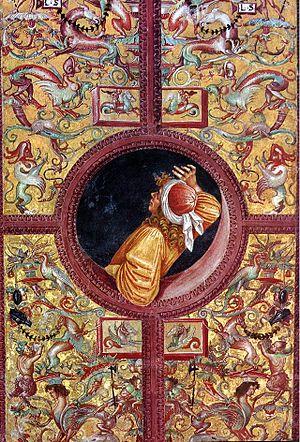
La Chapelle San Brizio ou Cappella Nova est une chapelle située dans le transept droit de la cathédrale d'Orvieto. La chapelle est connue par le cycle de fresques « Histoires des Derniers Jours » commencé sur les voûtes par Fra Angelico et Benozzo Gozzoli et complété et terminé sur les parois cinquante ans plus tard par Luca Signorelli.